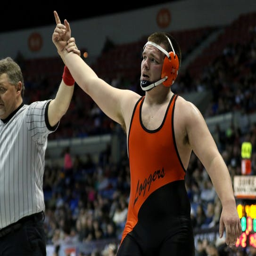
person is named the winner in sport